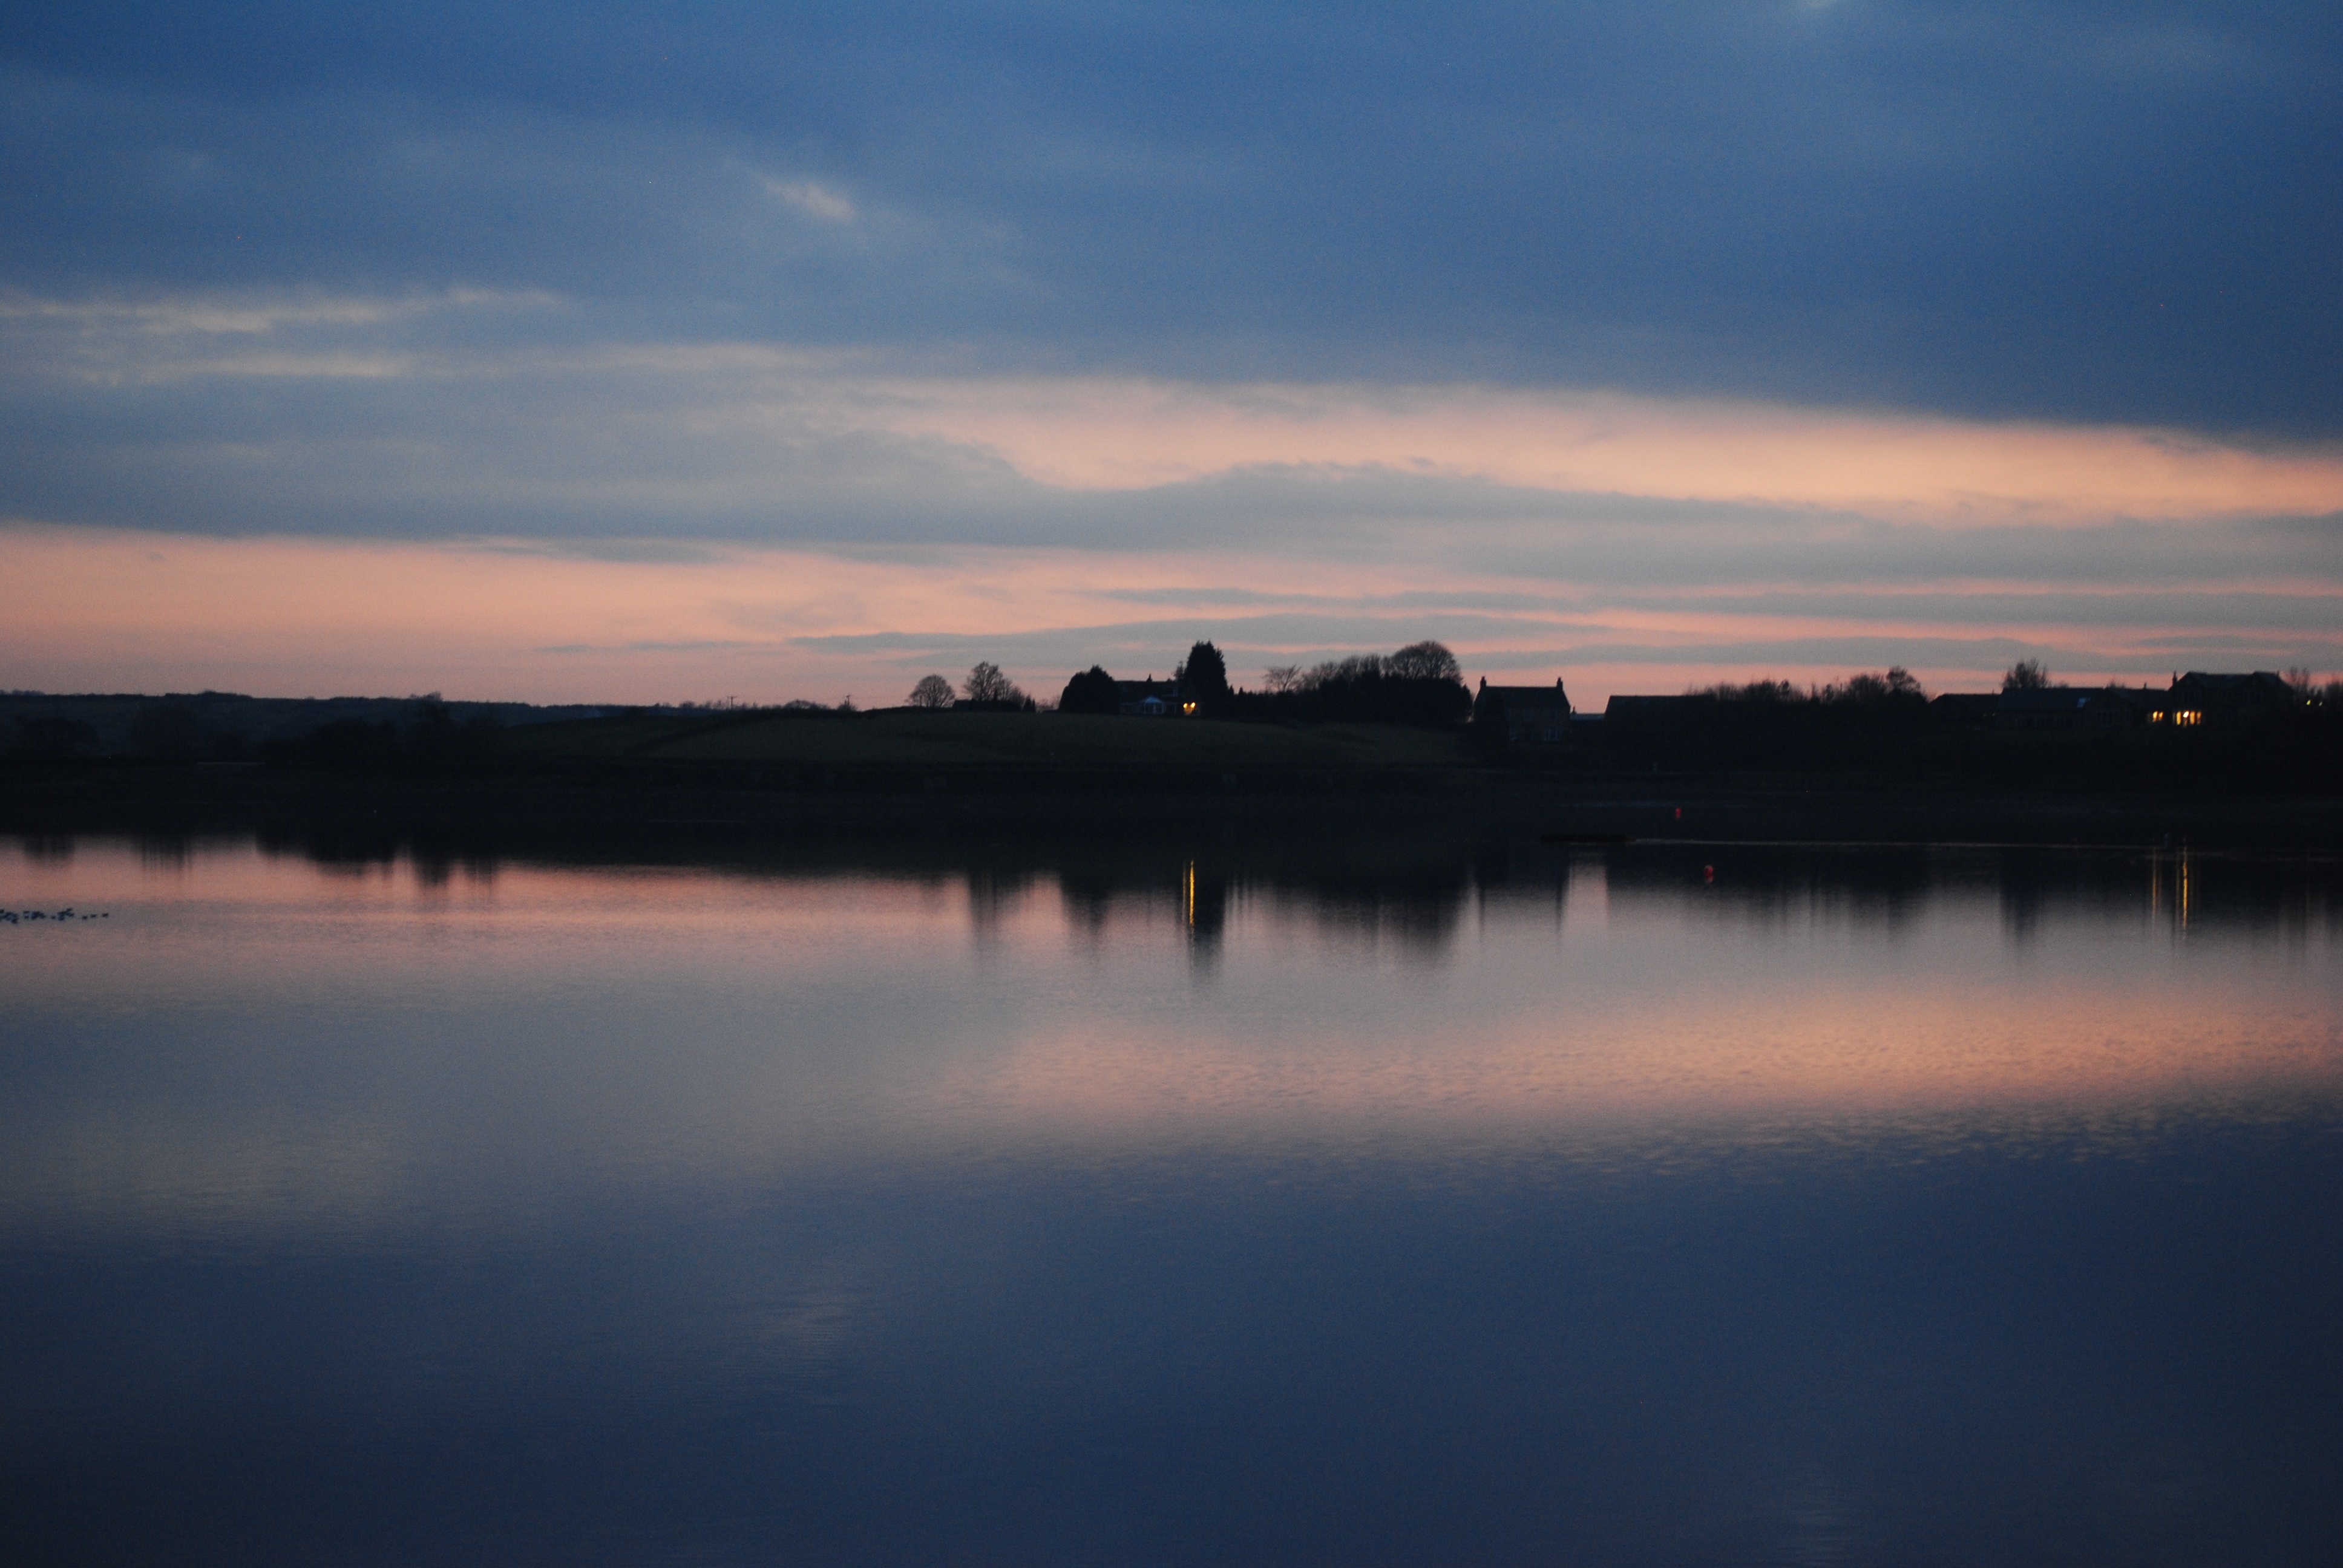
landscape, sea, water, nature, horizon, cloud, sky, sun, sunrise, sunset, night, sunlight, morning, lake, view, dawn, river, dusk, evening, twilight, reflection, tranquil, scenic, color, scenery, reservoir, outdoors, scene, loch, afterglow, atmospheric phenomenon